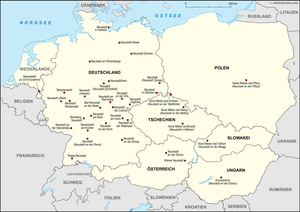
Neustadt an der Aisch / Geografi / Venskabsbyer
Arbeitsgemeinschaft Neustadt in Europa
Neustadt an der Aisch er administrationsby og er sammen med Bad Windsheim et af de to centre i den mittelfrankiske Landkreis Neustadt an der Aisch-Bad Windsheim i den tyske delstat Bayern.